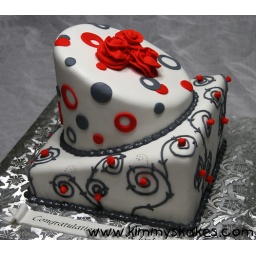
This is an engagement cake and the bride-to-be's dress has roses around the hem. :-)